Bonn

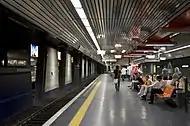
The underground Stadtbahn station at Bonn Hauptbahnhof, Bonn's busiest railway station

The "Poppelsdorfer Allee" is an avenue flanked by chestnut trees which had the first horsecar of the city. It connects the "Kurfürstliches Schloss" with the "Poppelsdorfer Schloss", a palace that was built as a resort for the prince-electors in the first half of the 18th century, and whose grounds are now a botanical garden (the Botanischer Garten Bonn). This axis is interrupted by a railway line and Bonn Hauptbahnhof, a building erected in 1883/84.